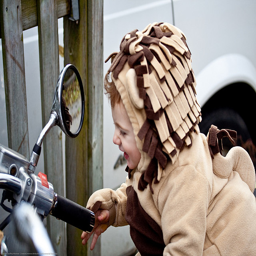
A young child riding a motorcycle while wearing a lion costume.
A baby in a lion costume smiles while touching a motorcycle handle.
A toddler is smiling while observing the handle bars of a bike.
A baby in a lion costume playing with a motorcycle handle.
A little child is wearing a lion costume while on a motorcycle.